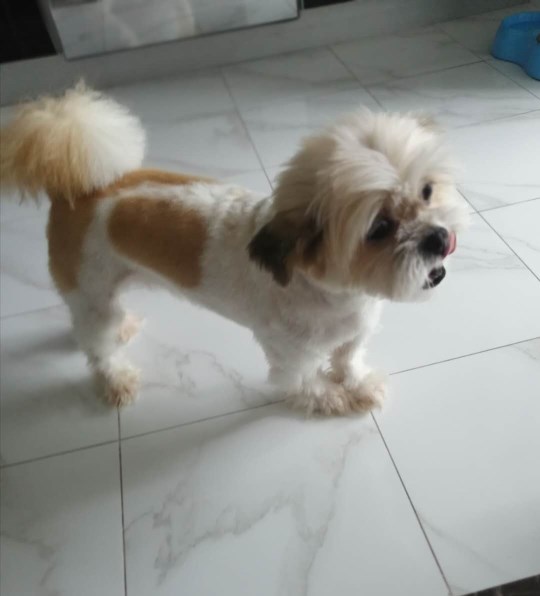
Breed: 361-n000123-Shih_Tzu